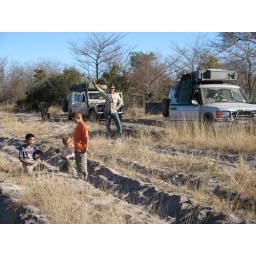
Stuck in the sand -- the kids found lion tracks.